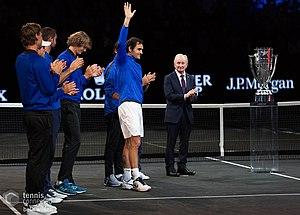
Rod Laver et la l'équipe Europe lors de la Laver Cup en 2017
Roger Federer, né le 8 août 1981 à Bâle, est un joueur de tennis suisse. Joueur professionnel depuis 1998, il détient le record de 310 semaines passées à la première place du classement mondial de tennis ATP World Tour, dont le record de 237 semaines consécutives, ainsi que le record masculin de 20 victoires dans les tournois du Grand Chelem. Il a terminé l'année calendaire à la première place mondiale à cinq reprises. Il est médaillé d'or en double messieurs avec Stanislas Wawrinka aux Jeux olympiques de Pékin 2008 puis vice-champion olympique en simple à Londres en 2012. Enfin, en 2014, il remporte la Coupe Davis avec l'équipe de Suisse, en battant en finale l'équipe de France.